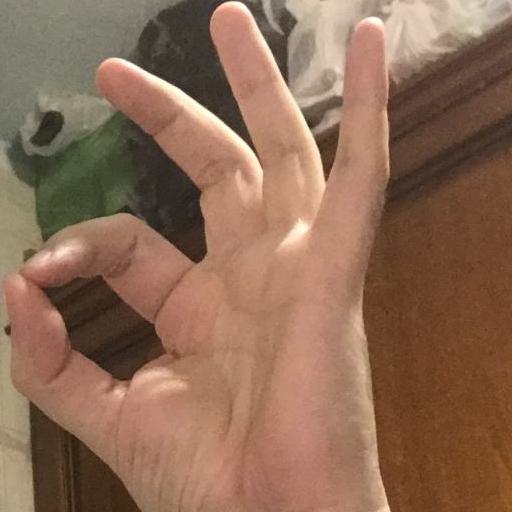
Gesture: ok